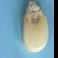
Maize quality: Good